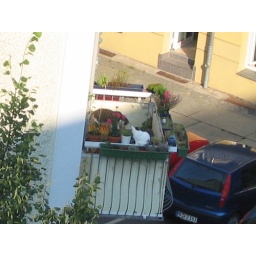
The unique cats we saw in Germany !!! So strange... but we saw a lot of dogs !!! :o)